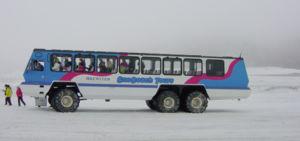
Une autoneige est un véhicule qui a une cabine pouvant transporter plusieurs personnes dans des régions recouvertes de neige ou de glace sans nécessiter de route. Elles servent par exemple au transport d'équipes de travail sur des chantiers isolés, au travail sur les pentes de ski ou au transport de matériel. Elles sont en général mues par des chenilles mais parfois par des pneus. Elles ne doivent pas être confondues avec les motoneiges.